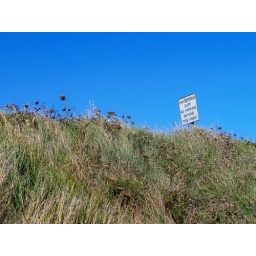
The sky seems unnaturally blue in this shot of a cliff in Kilmore Quay, Co. Wexford.